Demographics of Portugal

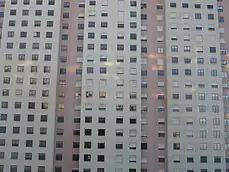
View of residential building in Amadora, one of the most densely populated municipalities in Portugal and more densely populated than Hong Kong

In 1992, 1.3% of the population was foreign, by 2024 the number had grown to more than 14% or 1,546,521 people.